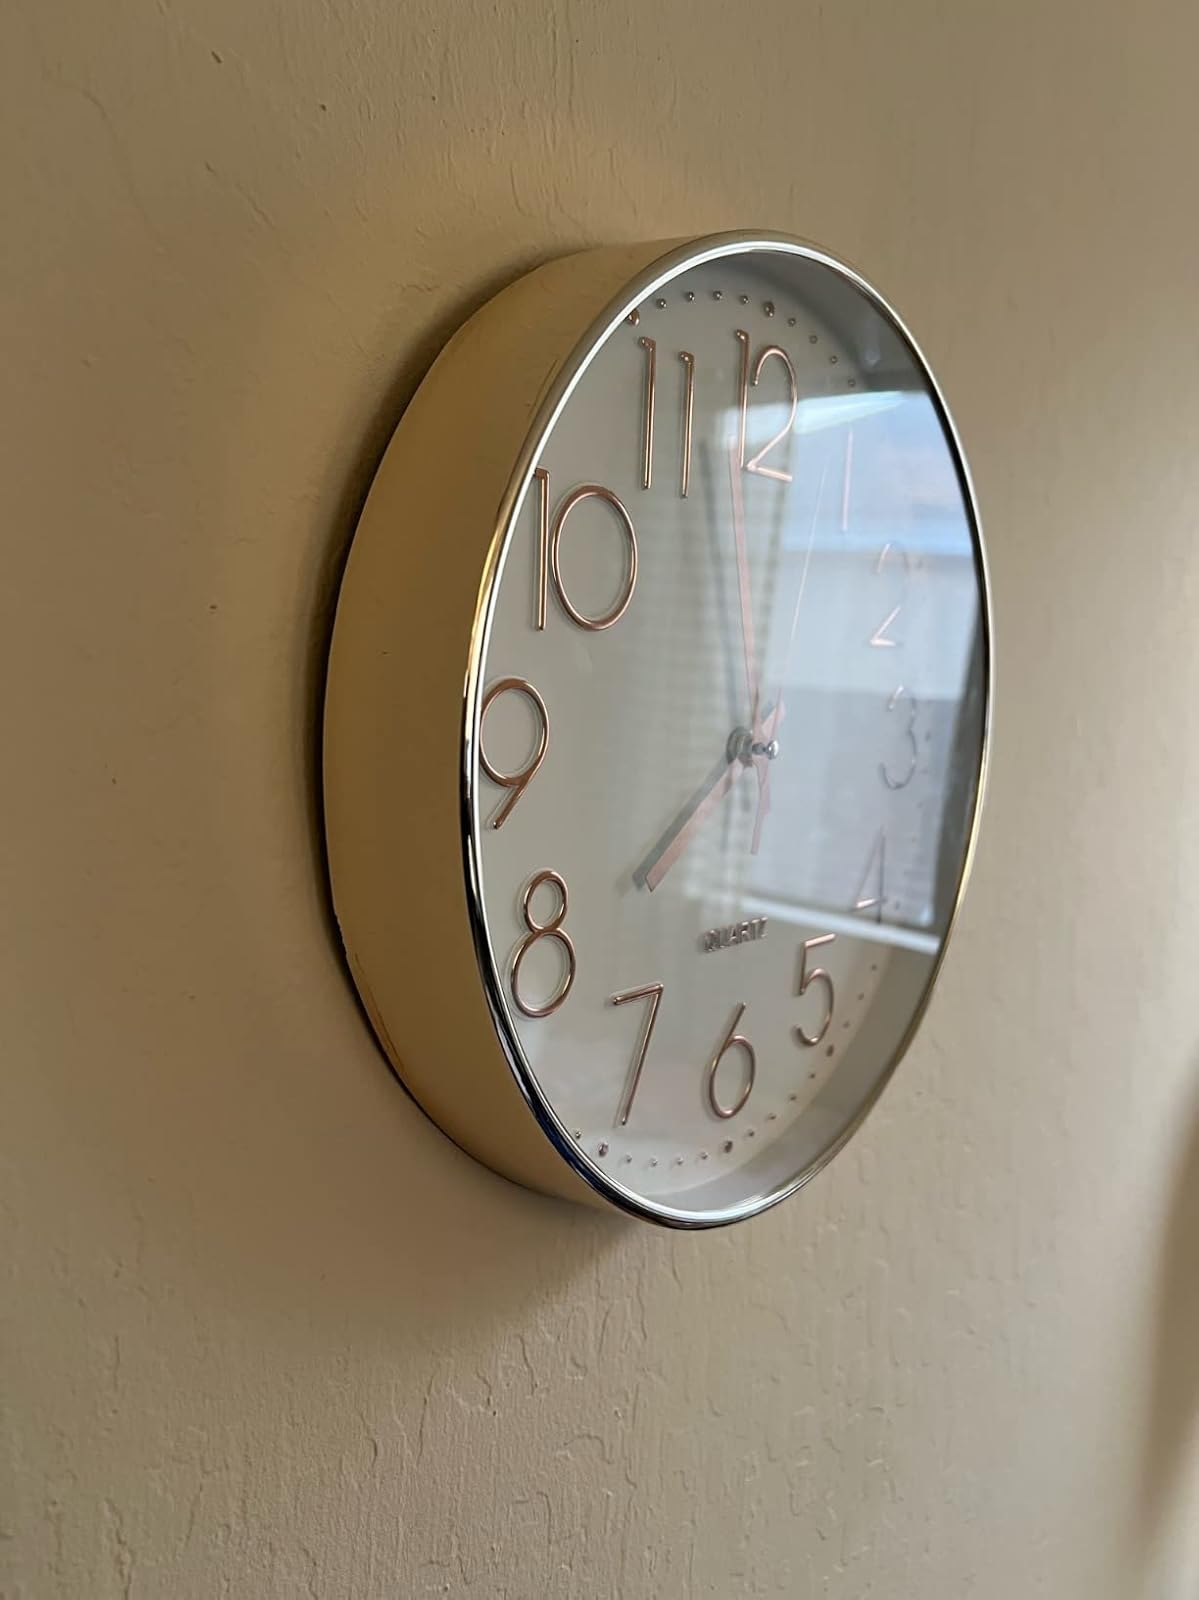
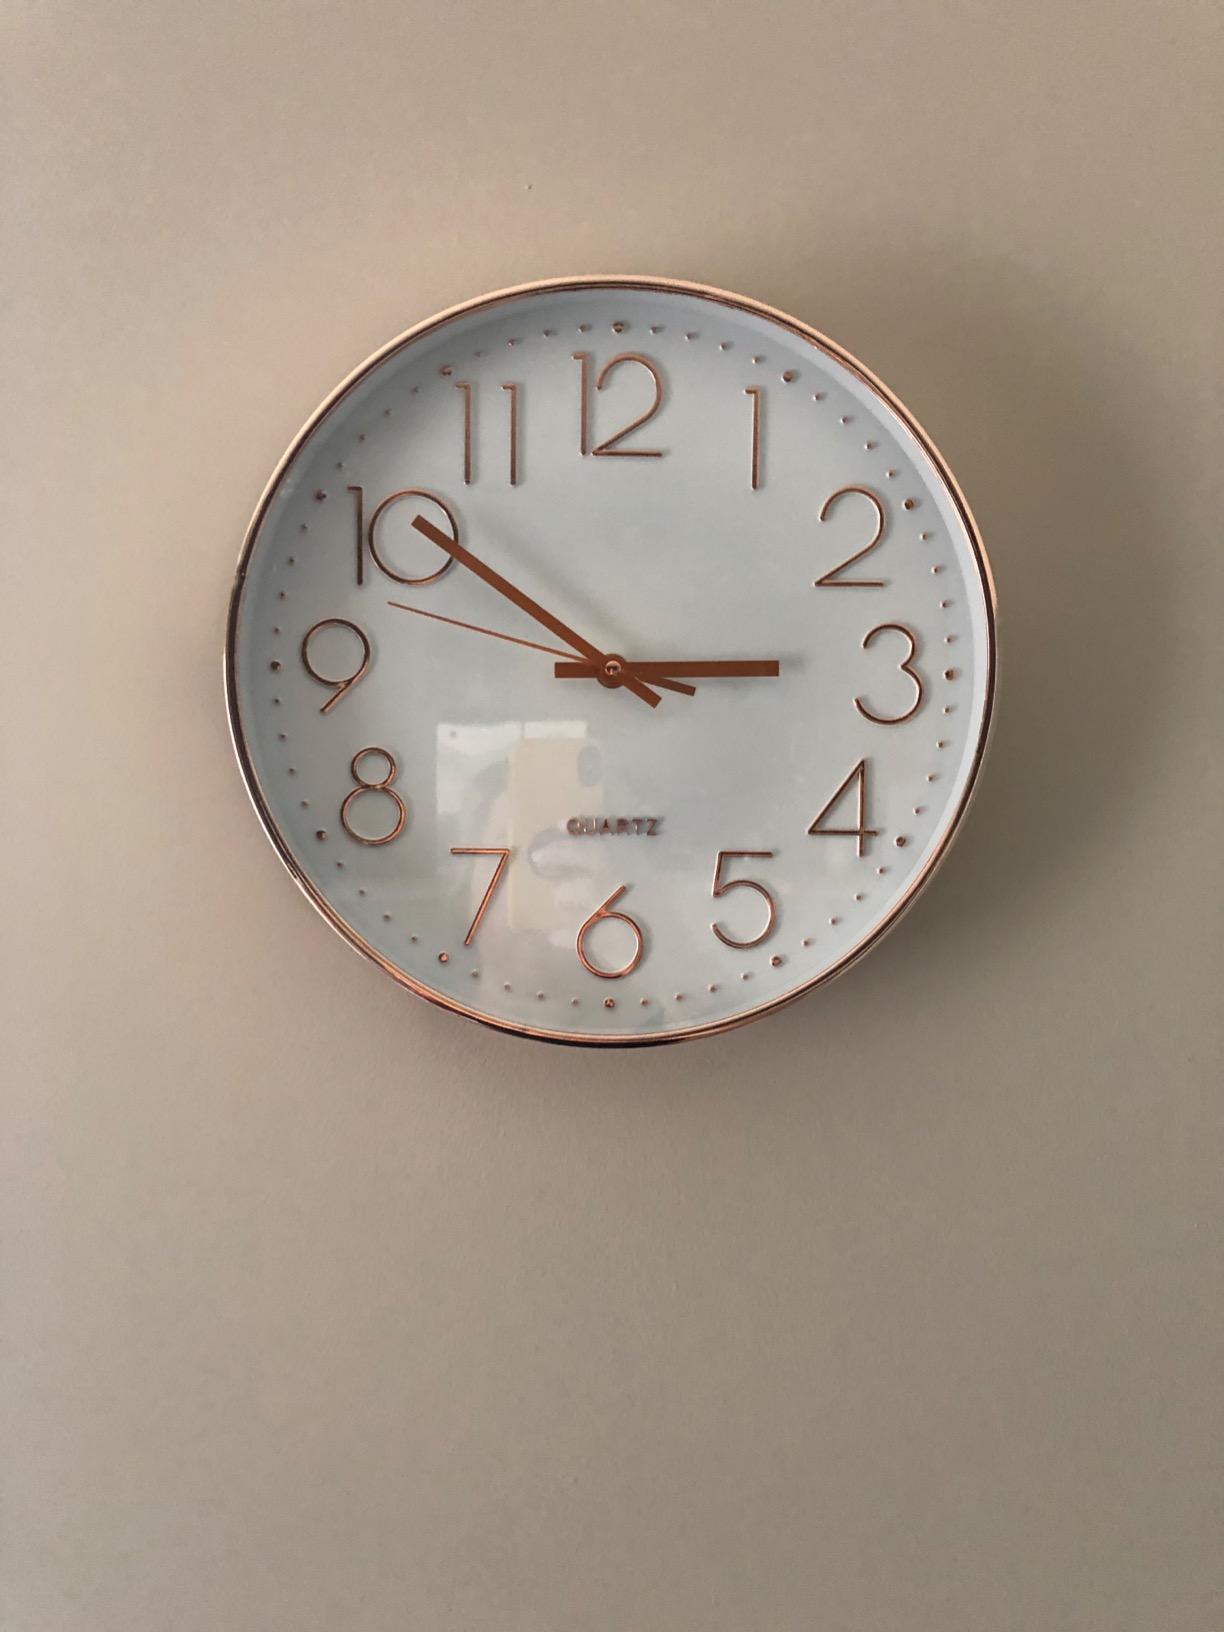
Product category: clock
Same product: yes